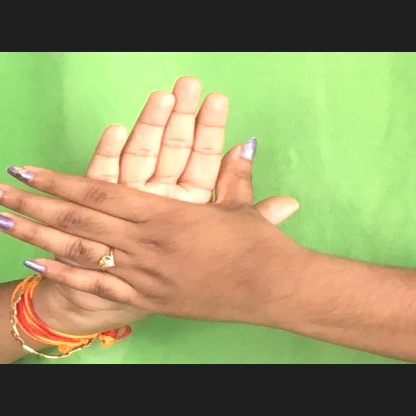
Mudra: Chakra